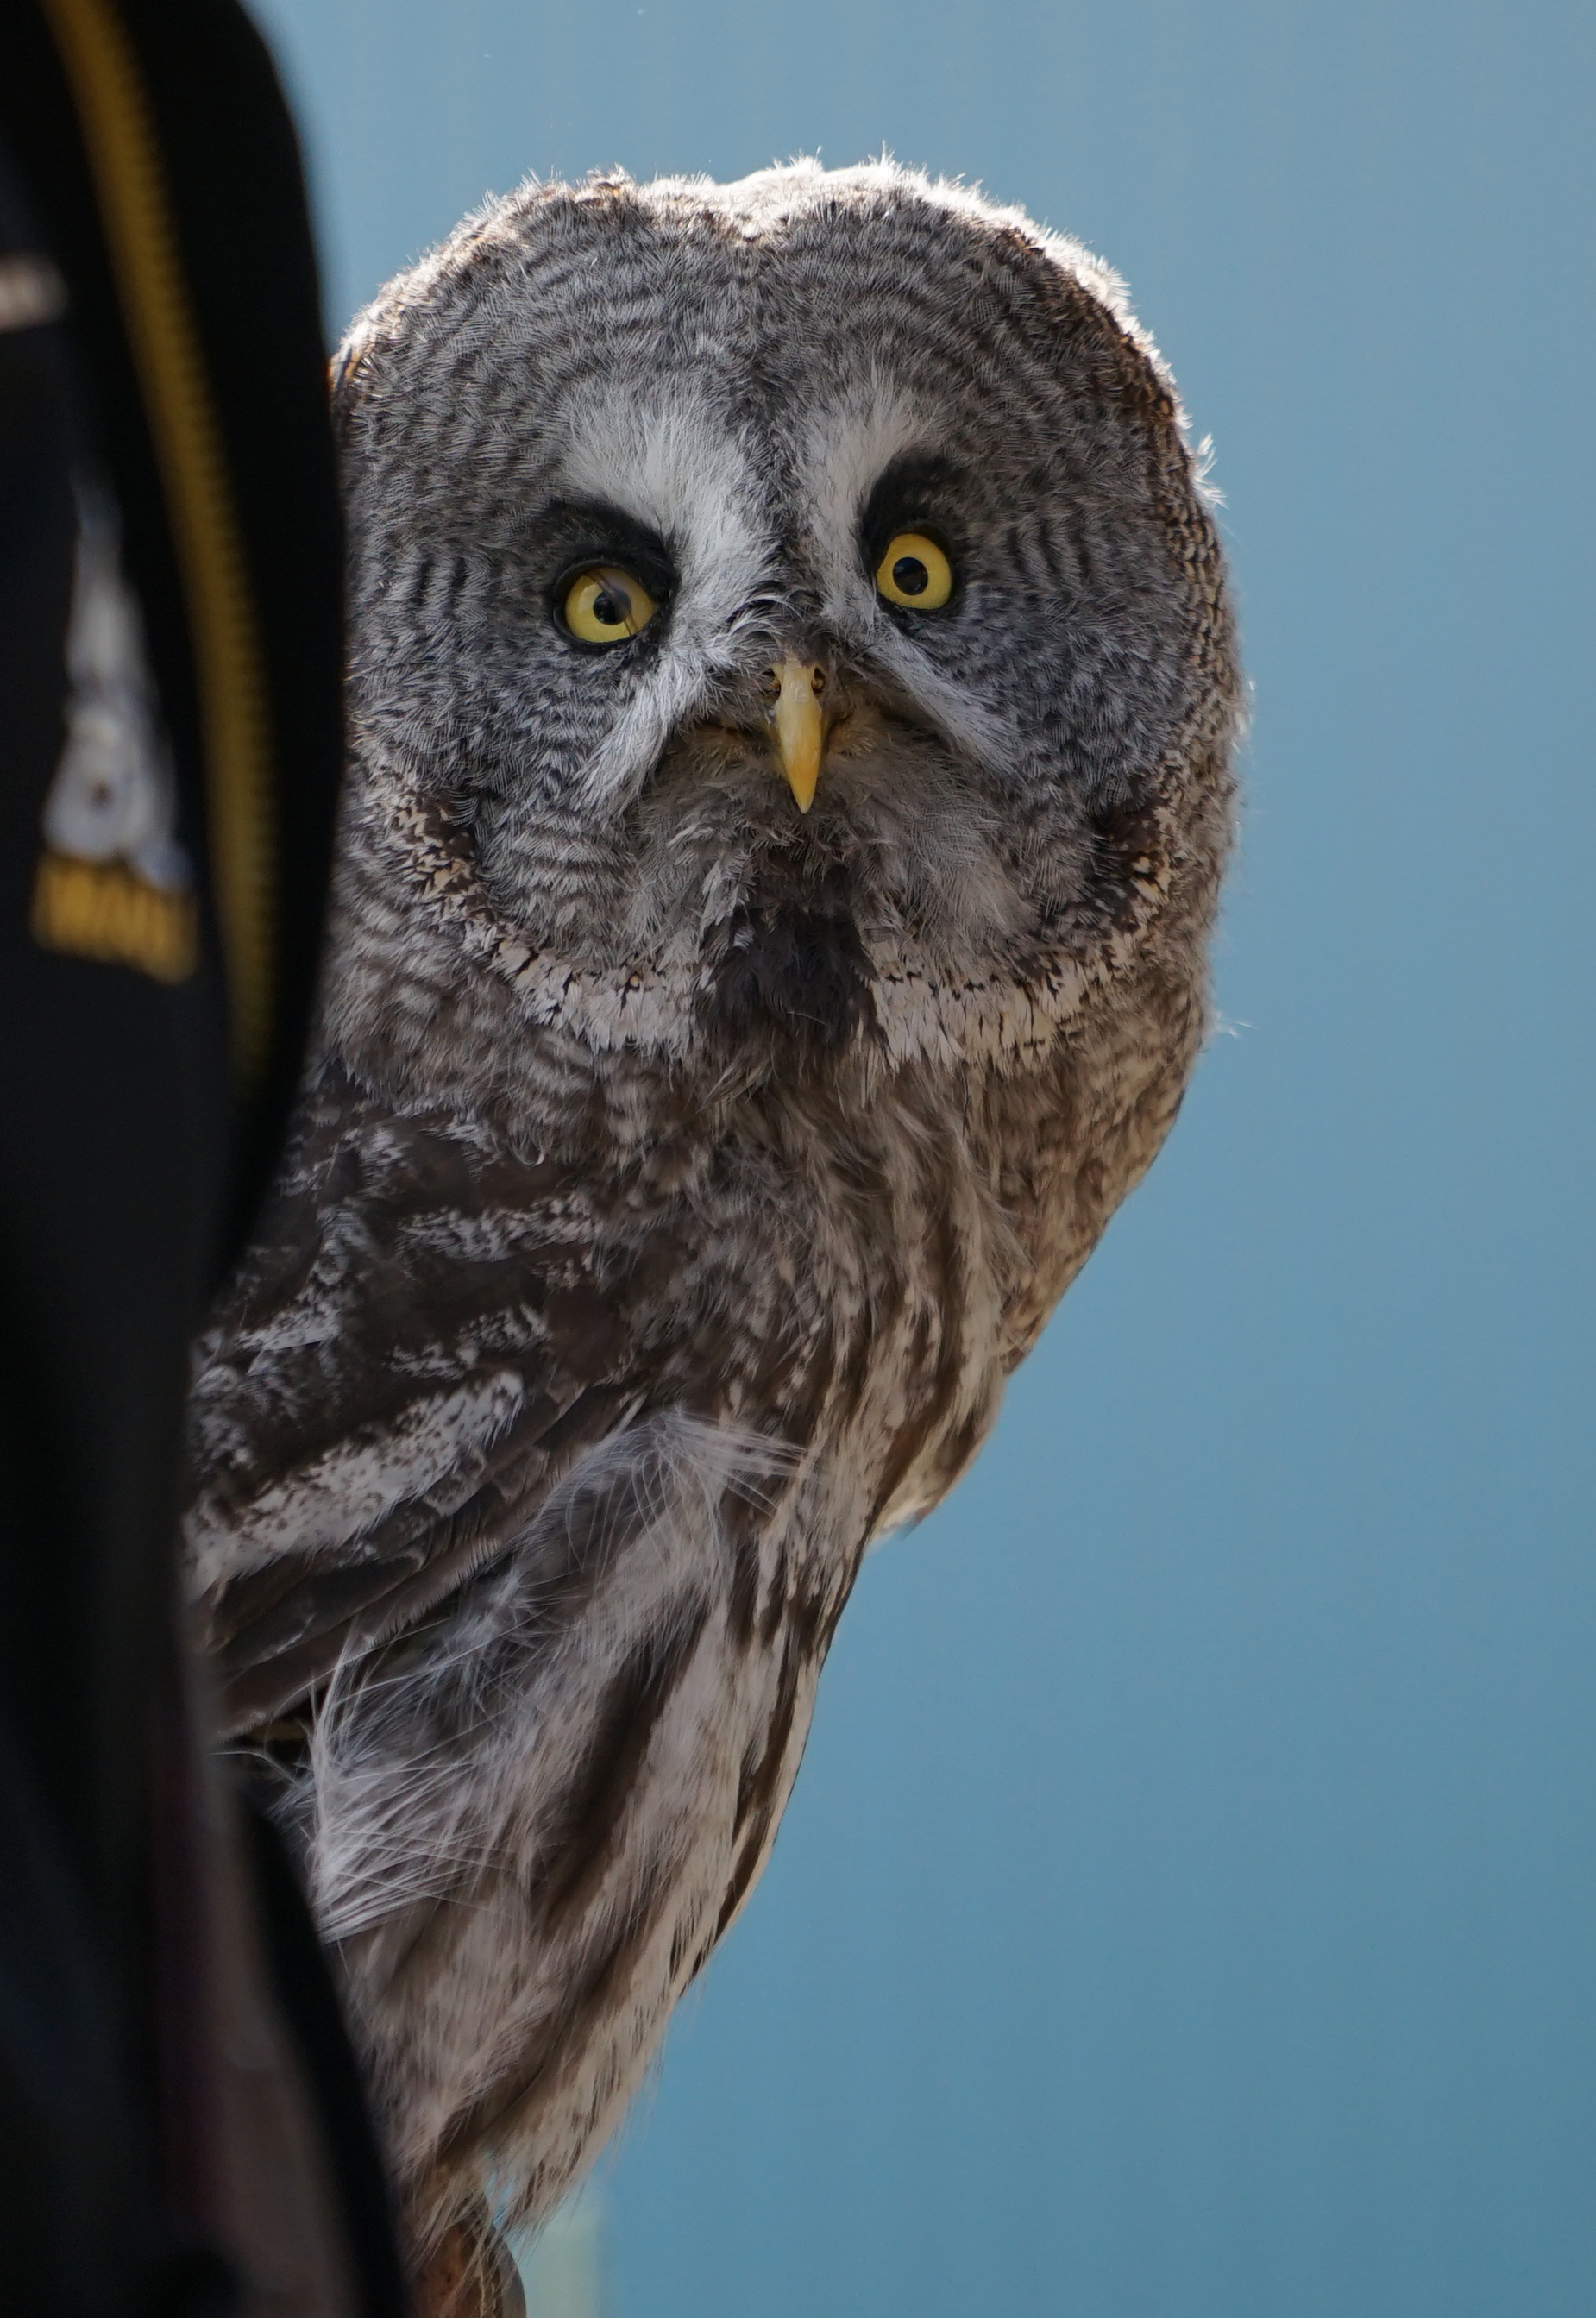
bird, wildlife, beak, owl, fauna, raptor, bird of prey, close up, vertebrate, beauty, falcon, animal world, styria, animal recording, night active, great grey owl, margit wallner, mautern, wild mountain, accipitriformes